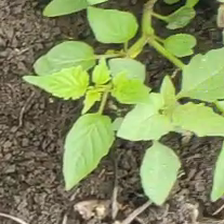
Weed species: Lamber_Quarter_plant(Chenopodium )